Jiggs Parrott

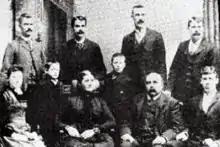
Jiggs Parrott's father, Thomas H. Parrott, worked as a musician in Portland, Oregon.

Walter Edward "Jiggs" Parrott was born on the east side of Portland, Oregon on July 14, 1871, to Thomas H. Parrott and the former Eliza Ann Rhodes. Thomas H. Parrott was born in England but moved outside of Sherwood, Oregon in 1857 which used to be a part of Yamhill County . Although he was training to be a shoemaker in England, when Thomas H. Parrott moved to Portland, he opened a music business. He organized the East Portland Brass Band. Jiggs Parrott had seven siblings: six brothers and one sister. Several of his siblings went on to play professional baseball and worked in music. Parrott played sandlot ball in Portland during his youth. He would also play with his classmates while attending Portland Public Schools. Eventually, Parrott and his brothers, Dode and Tom, signed with the East Portland Willamettes, an amateur baseball team.